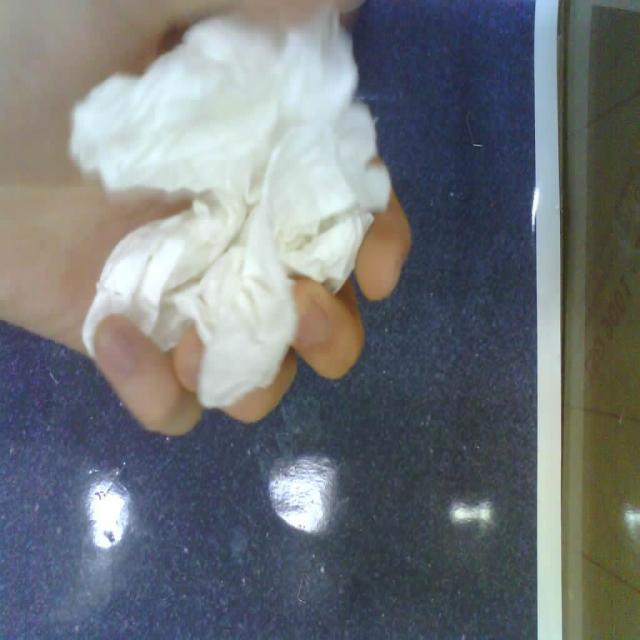
Label: tissues